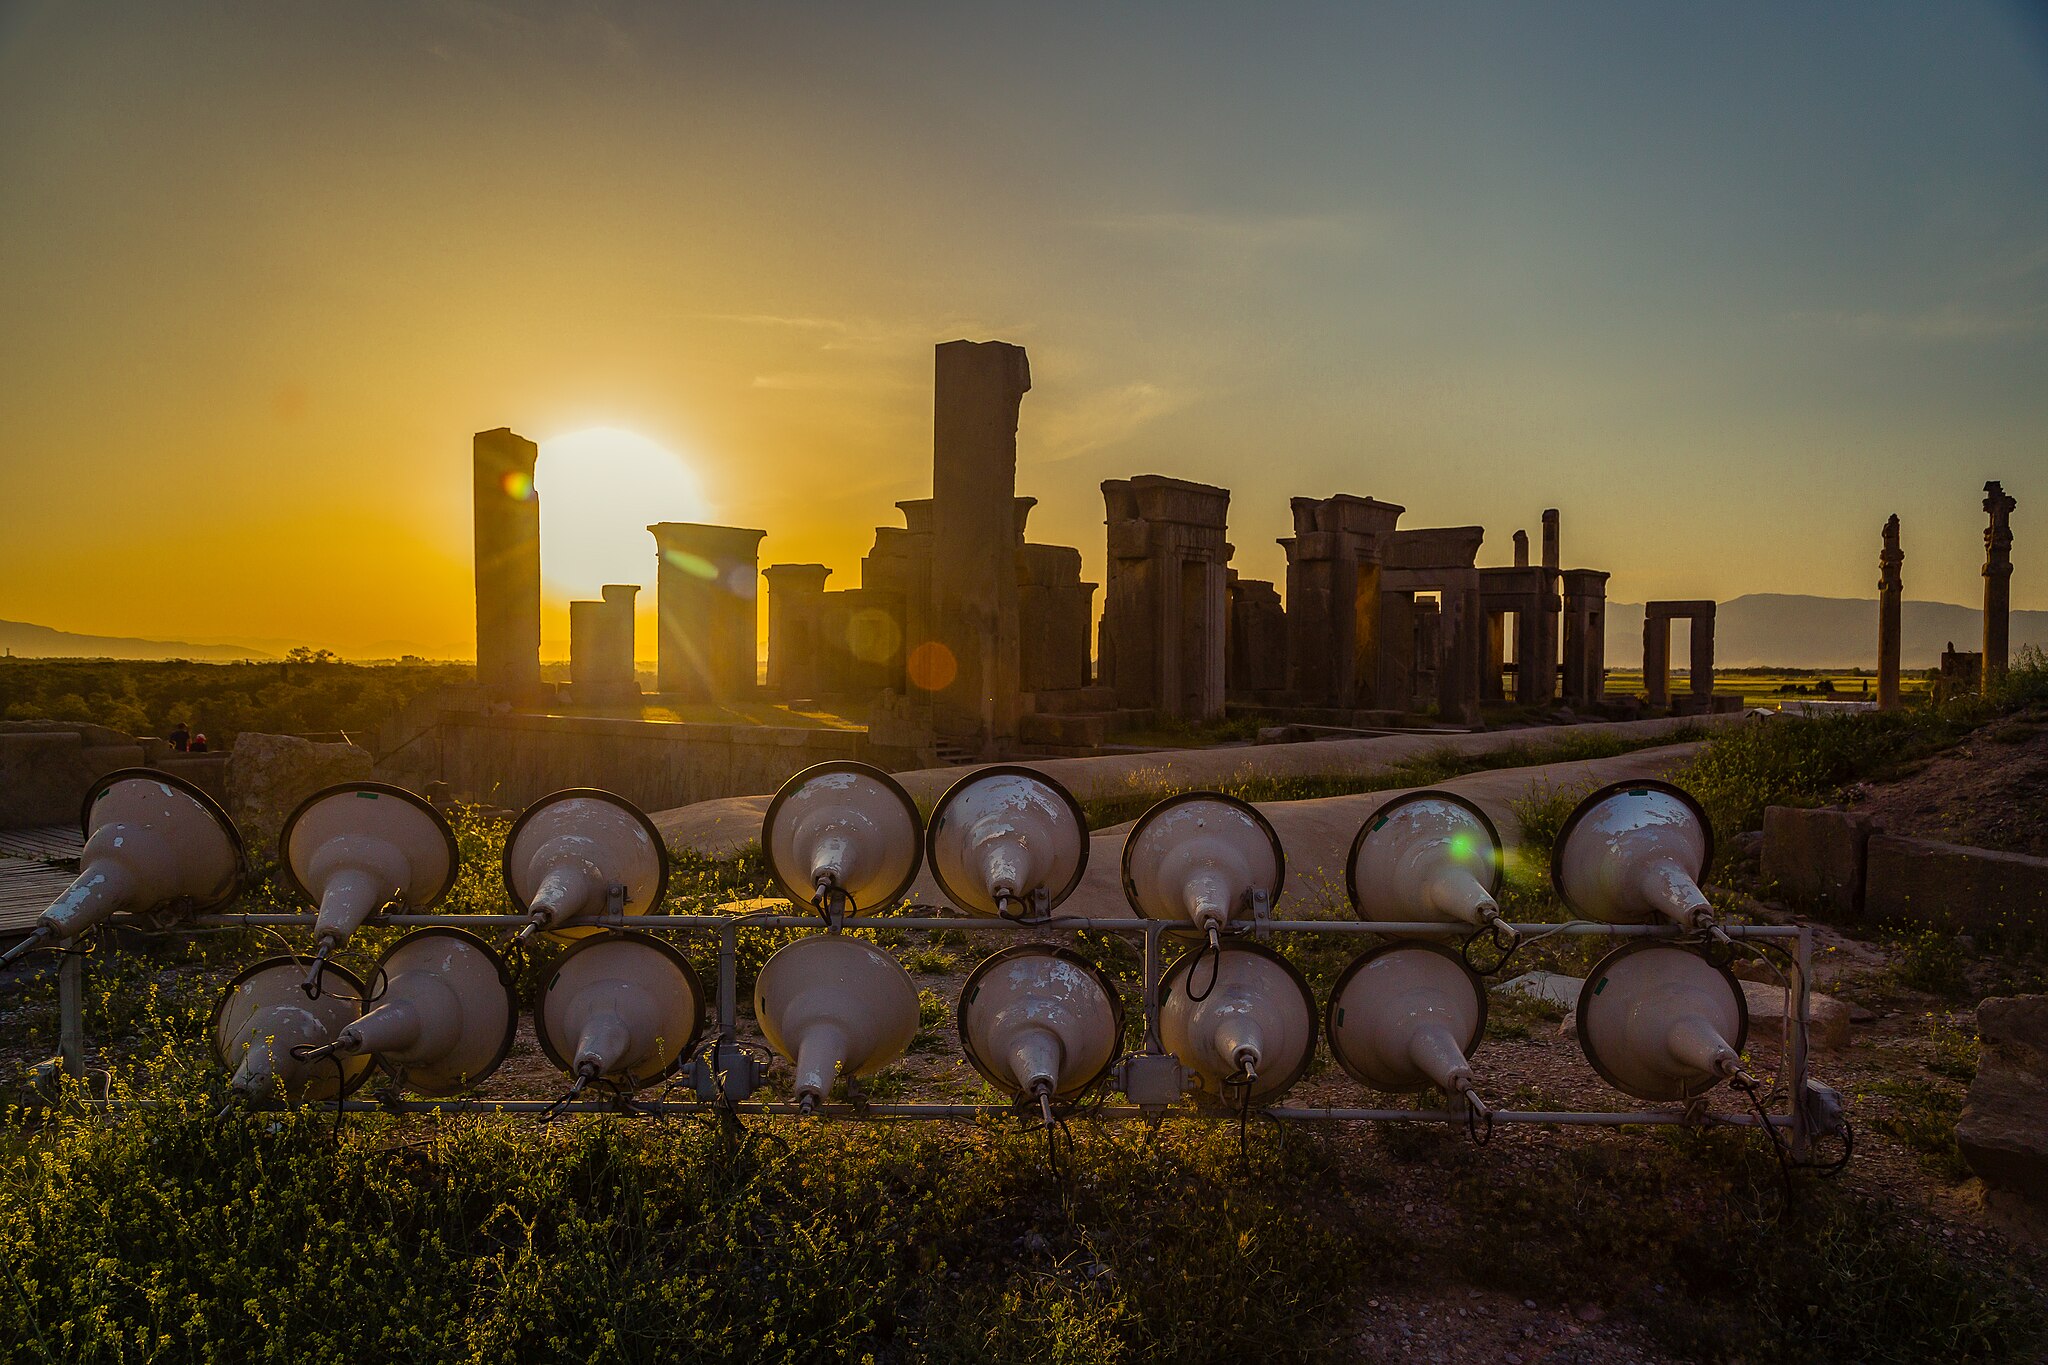
Title: غروب پرسپولیس
Description: Persepolis
Date: 2019-04-30 18:22:29
Categories: Images from Wiki Loves Monuments 2019, Self-published work, Sunsets of Persepolis, Uploaded via Campaign:wlm-ir, 2019 in Persepolis, Iran photographs taken on 2019-04-30, Images from Wiki Loves Monuments 2019 in Iran, Images from Wiki Loves Monuments missing SDC depicts, Images from Wiki Loves Monuments missing SDC location of creation, Remote views of Tachara